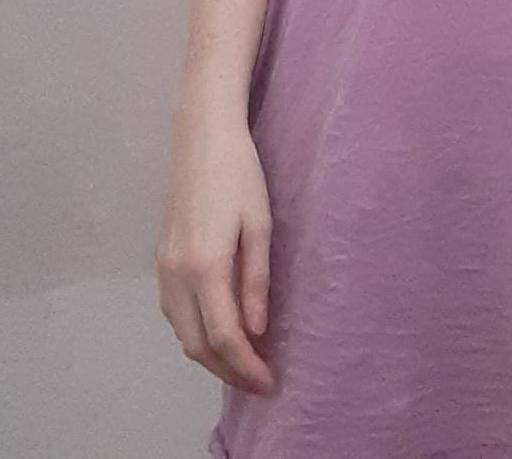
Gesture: no_gesture